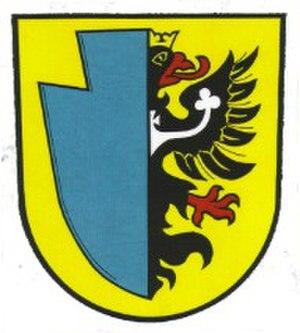
Čermná ve Slezsku est une commune du district d'Opava, dans la région de Moravie-Silésie, en République tchèque. Sa population s'élevait à 370 habitants en 2017.